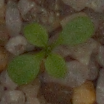
Label: shepherds_purse